Hinglish

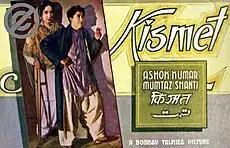
A poster for the 1943 Bollywood film Kismet, which features the movie's name written in Roman, Devanagari, and Urdu scripts. (in Hunterian: qismat)

In recent years, due to an increase in literacy and connectivity, the interchange of languages has reached new heights, especially due to increasing online immersion. English is the most widely used language on the internet, and this is a further impetus to the use of Hinglish online by native Hindi speakers, especially among the youth. Google's Gboard mobile keyboard app gives an option of Hinglish as a typing language where one can type a Hindi sentence in the Roman script and suggestions will be Hindi words but in the Roman script. In 2021, Google rolled out support for Romanized Hindi on its search engine and on the Google Pay app. Phrases such as "Naya Payment" for "New Payment" and "Transaction History Dekhein" for "See Transaction History" are used.